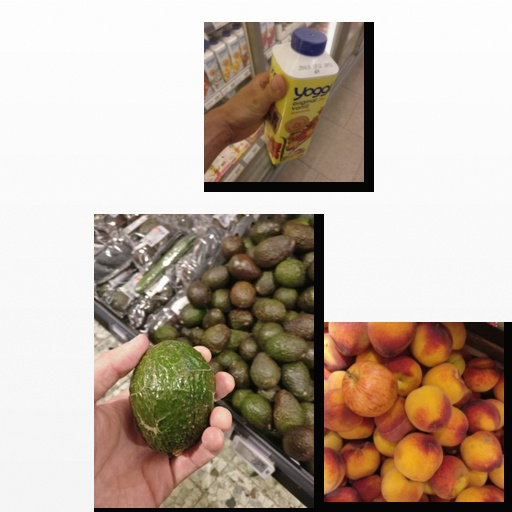
Food items: strawberry_yoghurt, avocado, peach